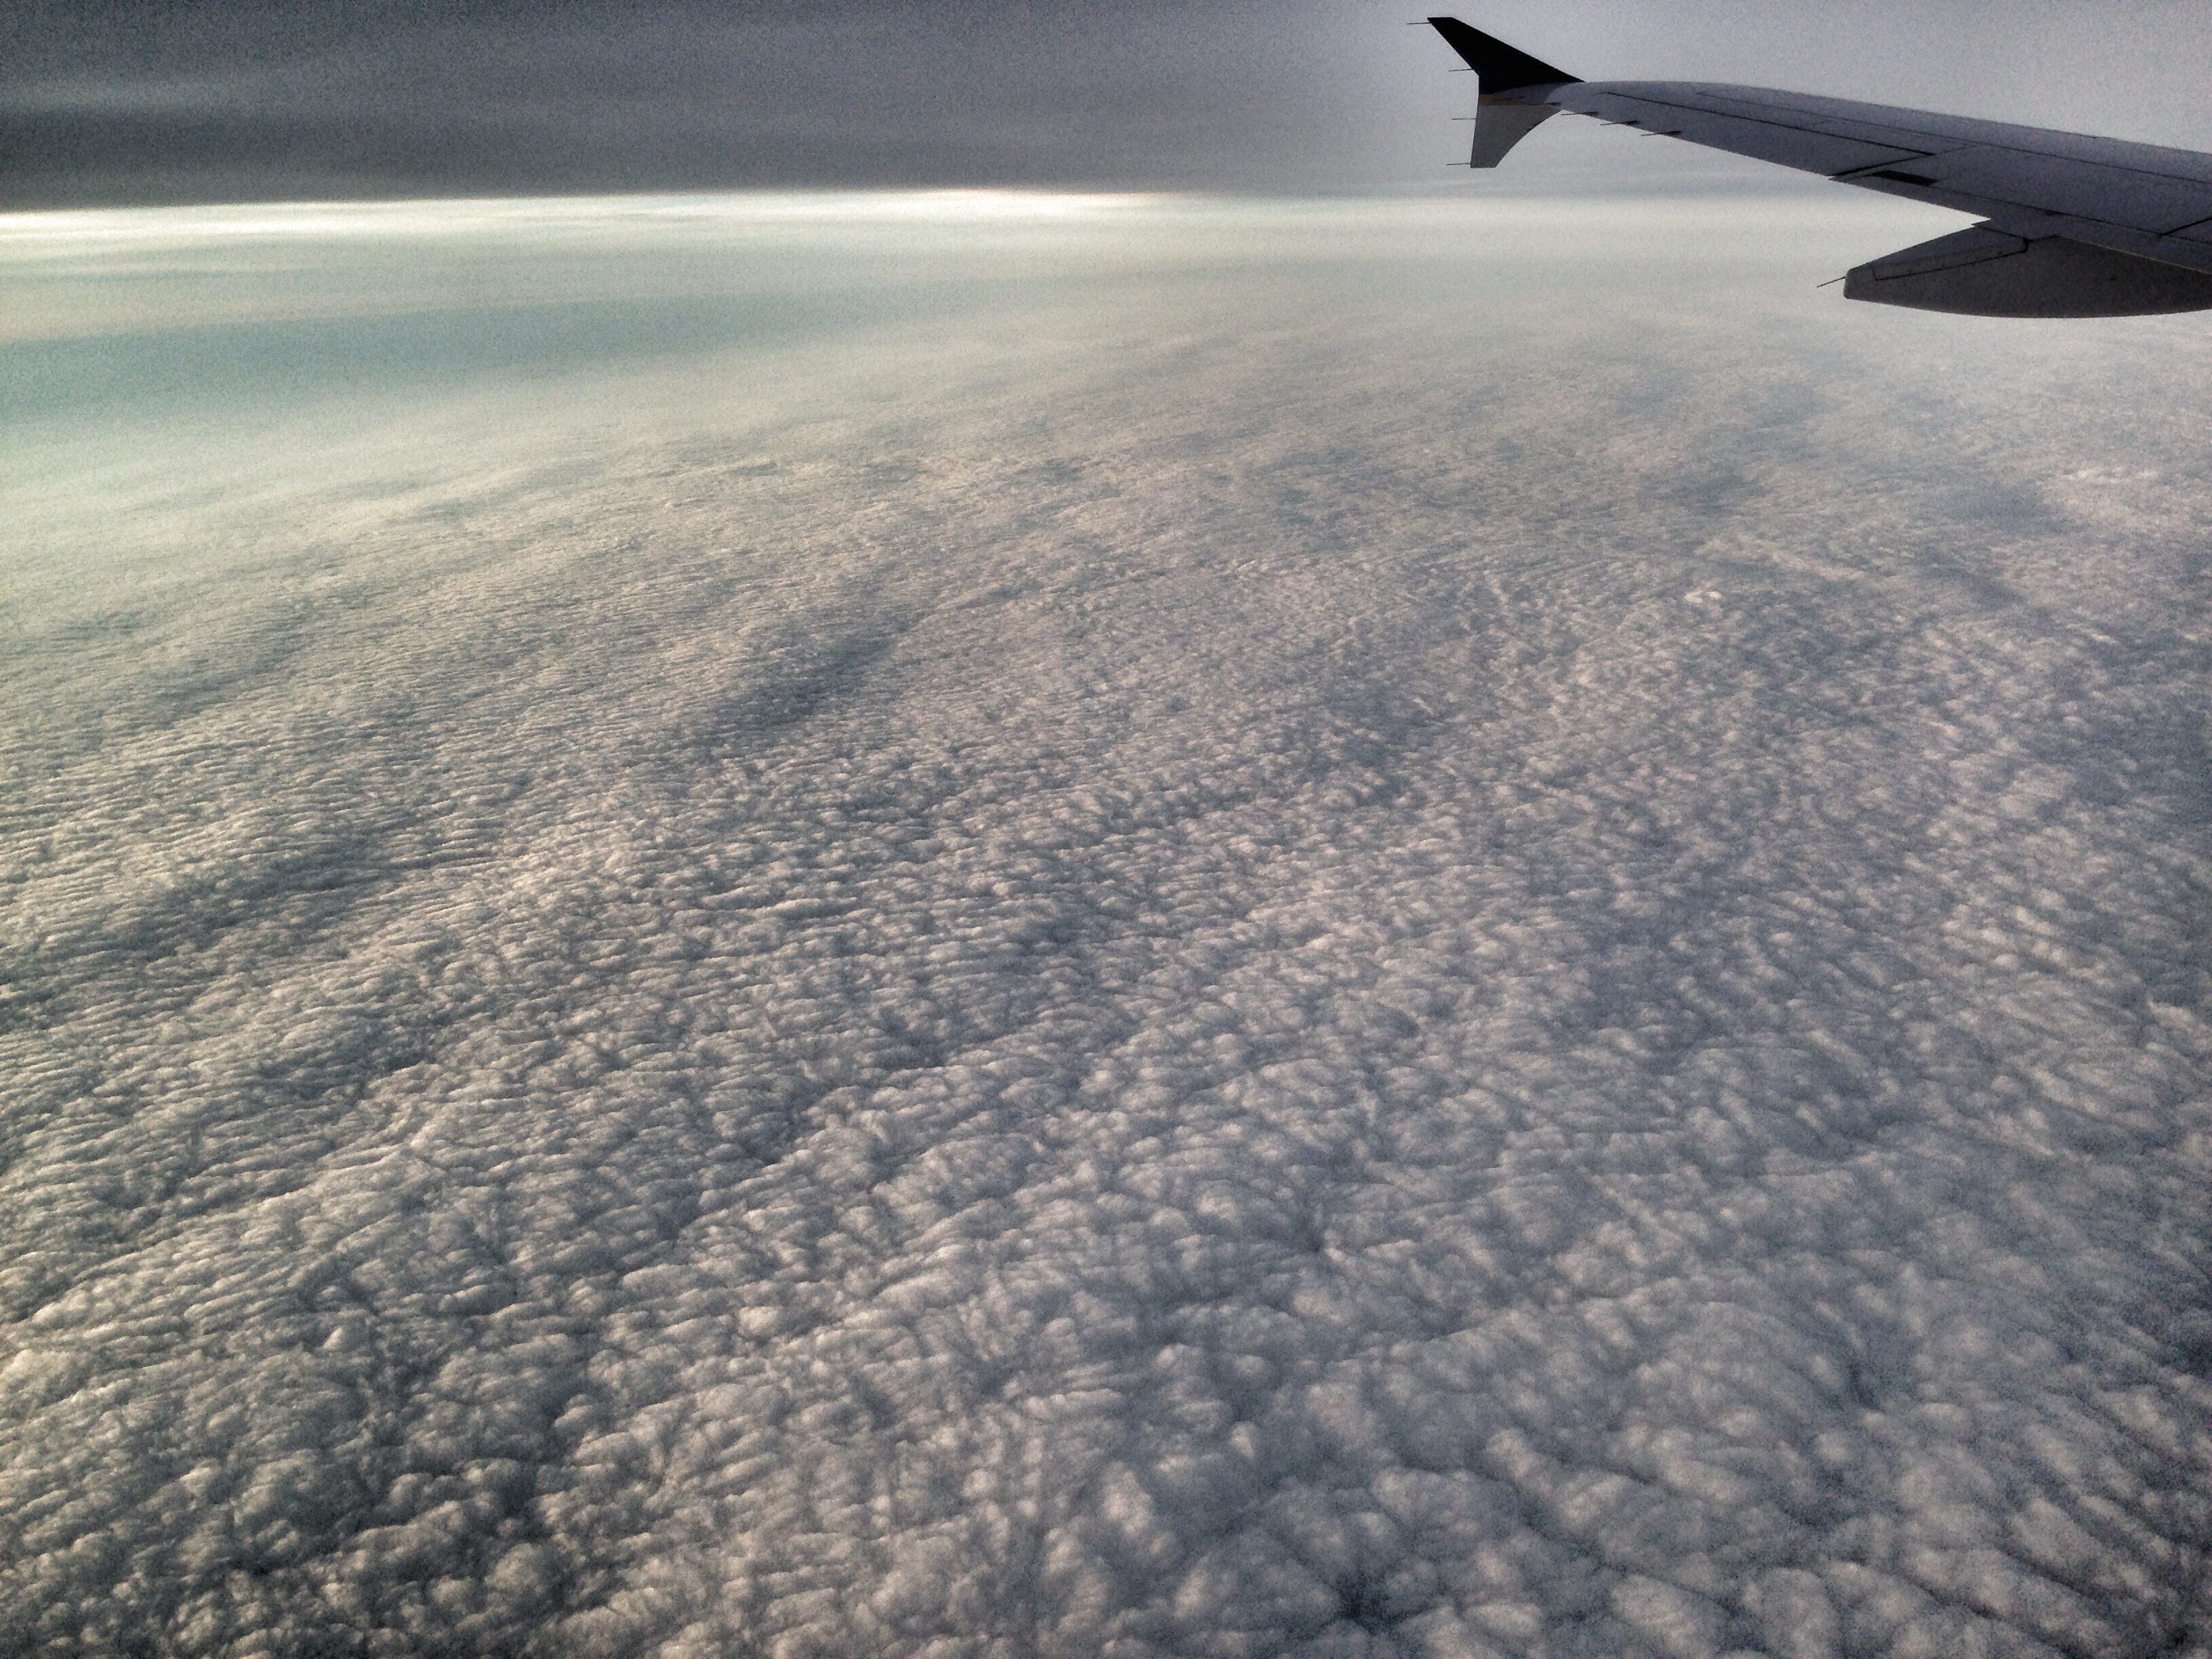
sea, horizon, wing, cloud, sky, airplane, aircraft, vehicle, flight, arctic, 2014365, aerial photography, atmosphere of earth